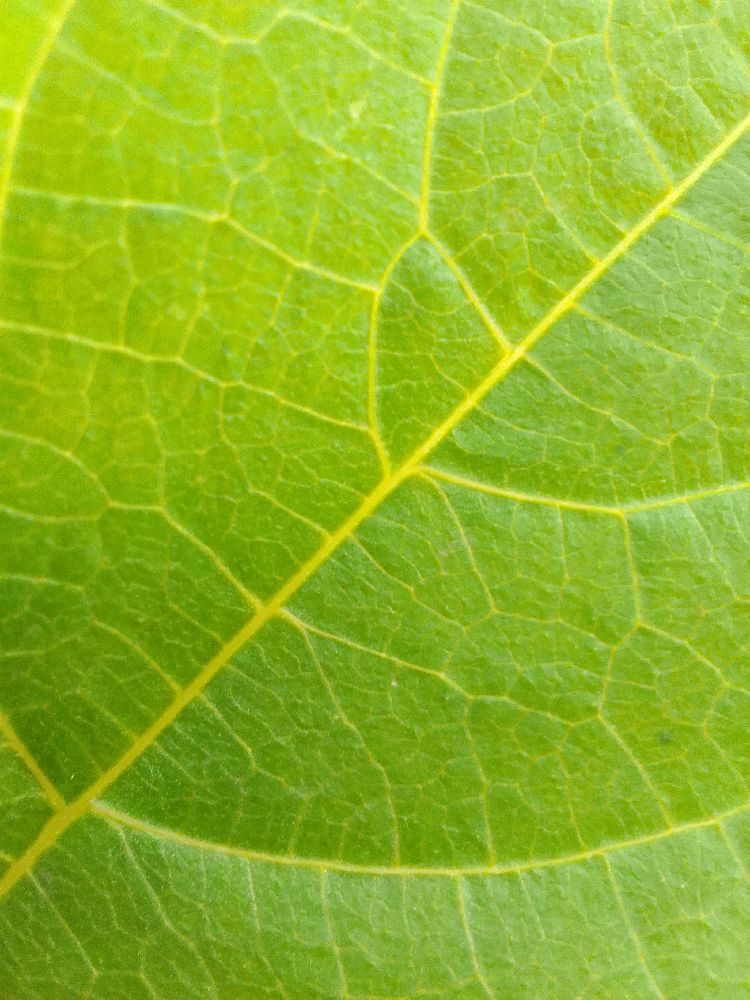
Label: healthy